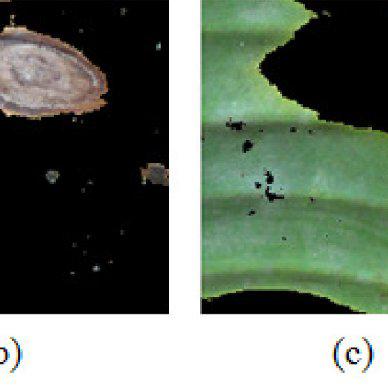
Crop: unknown
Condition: banana_banana_cordana_spot